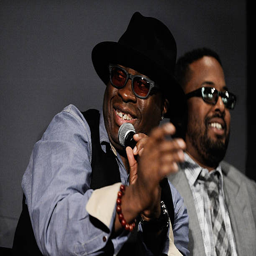
people attend meet the musicians